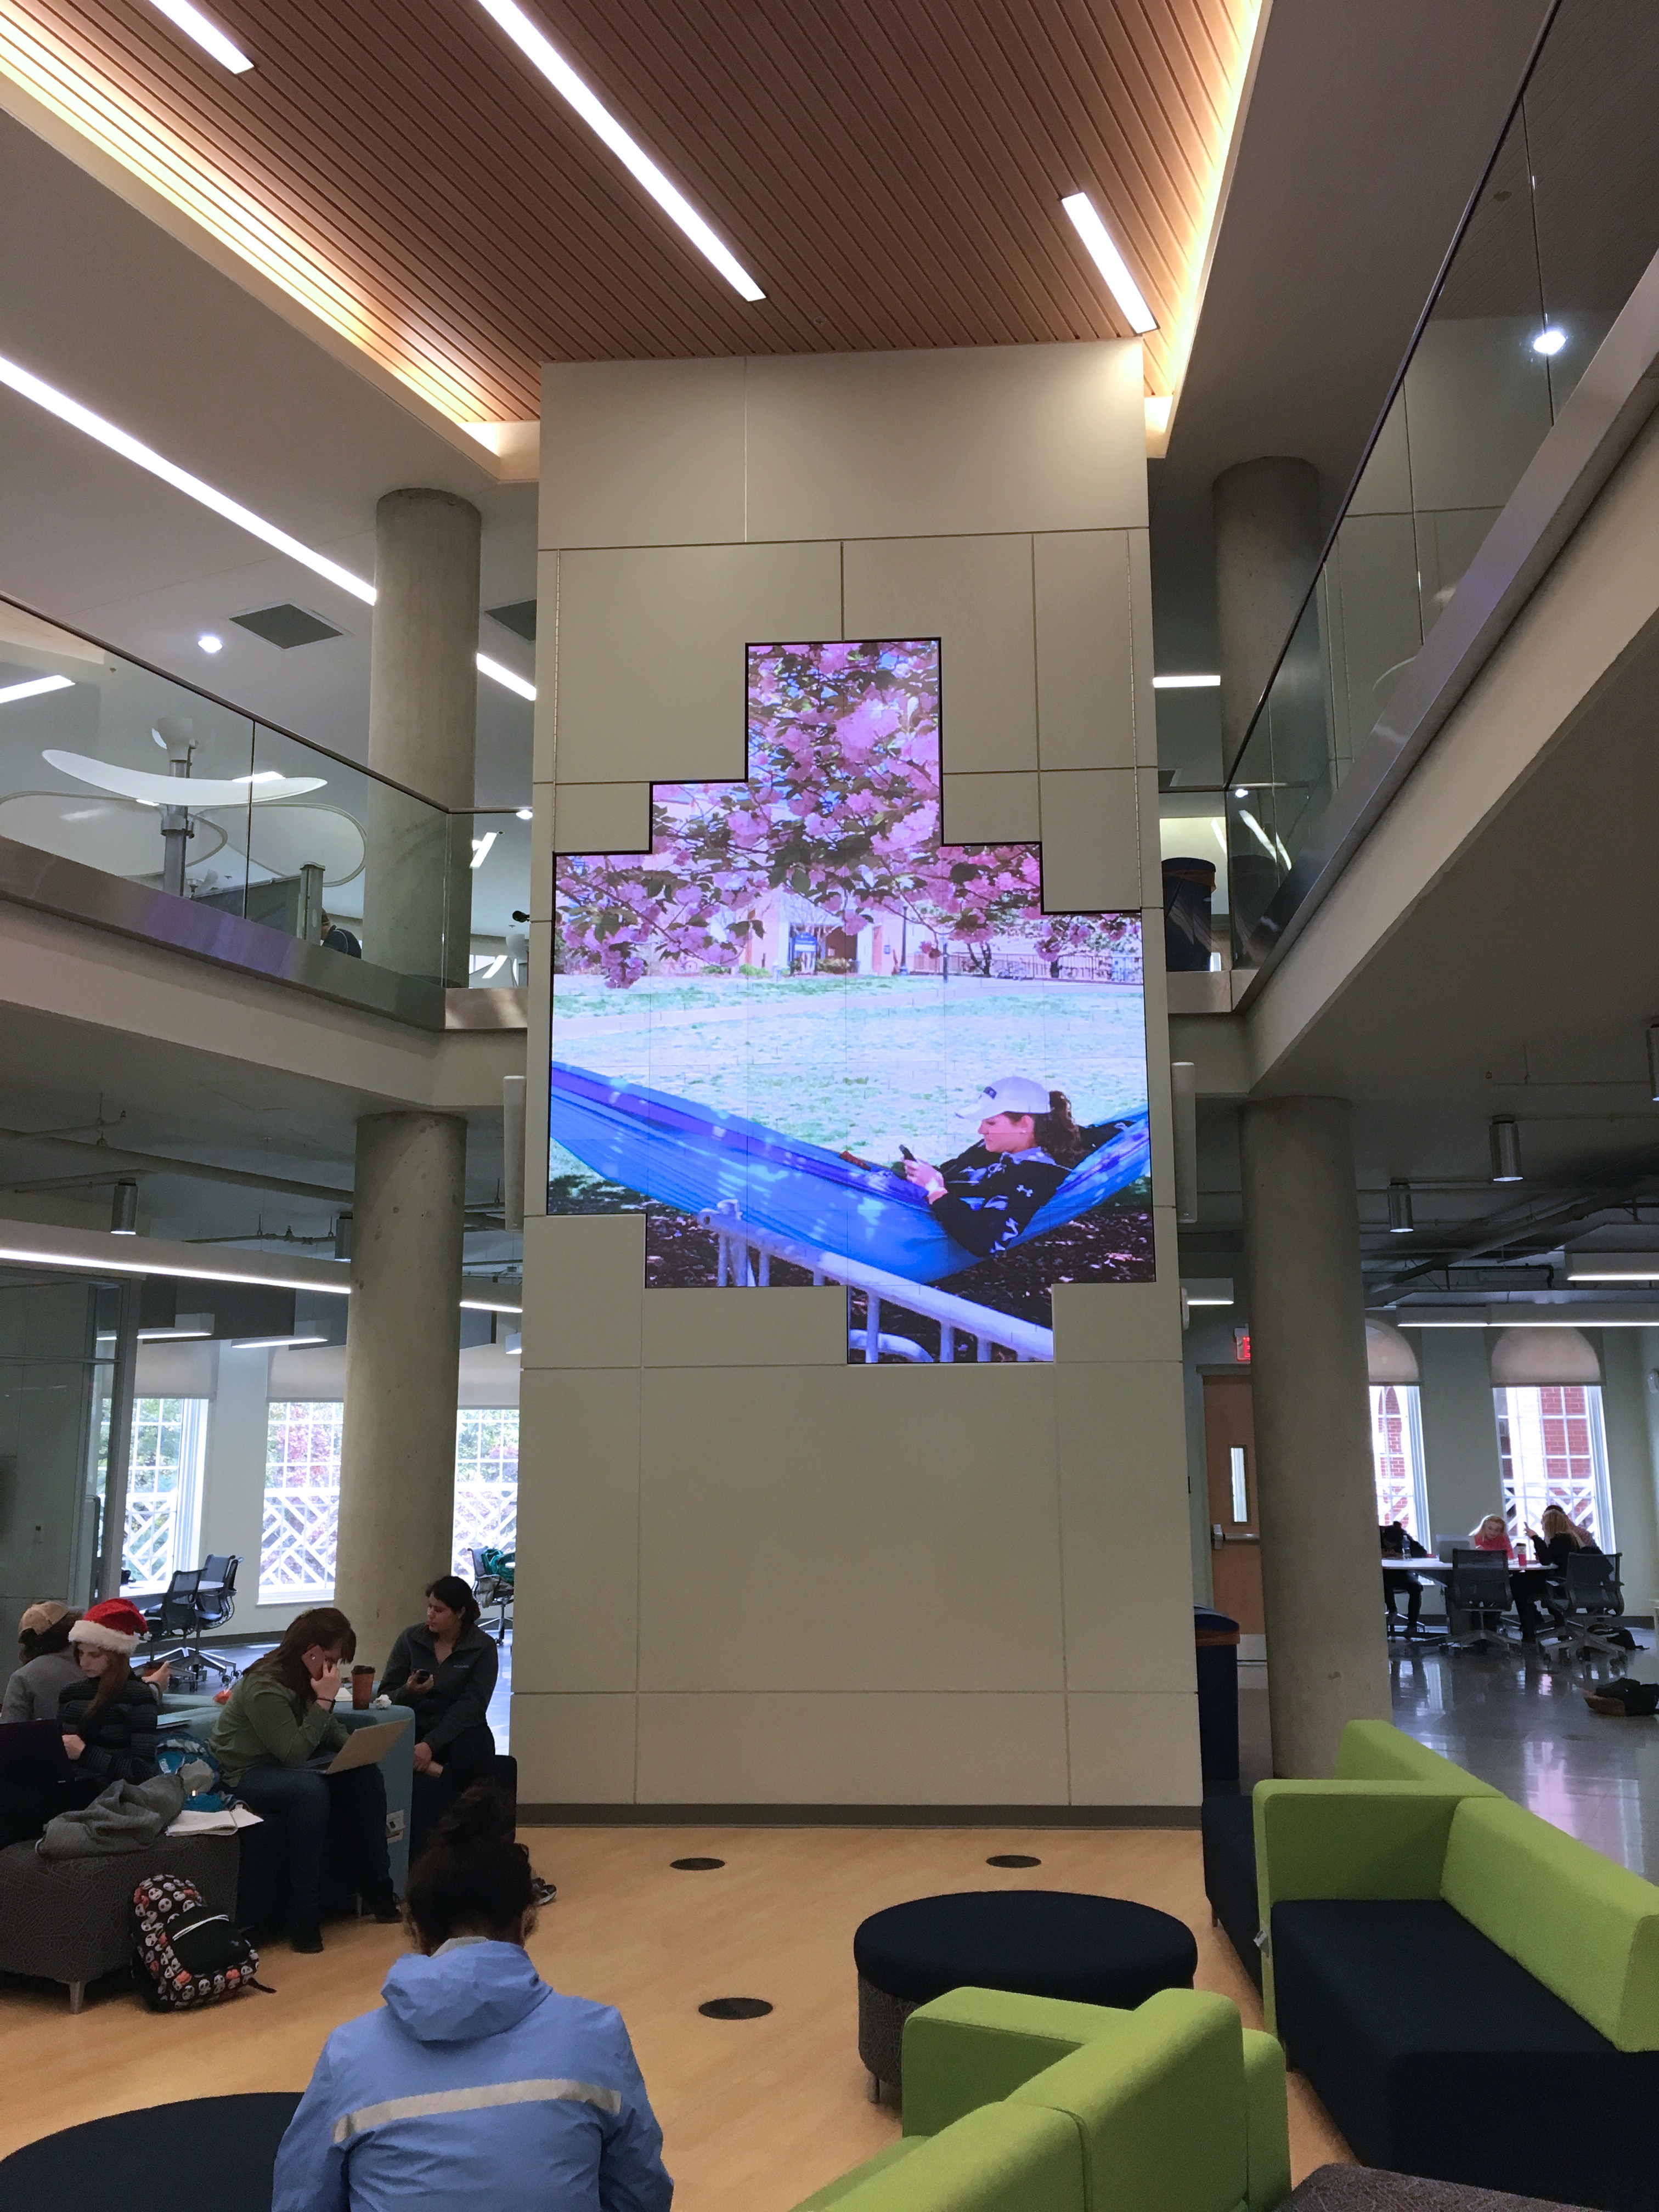
interior design, design, convention, display device